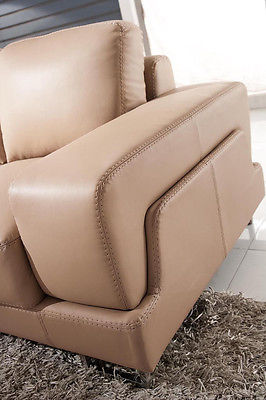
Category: sofa